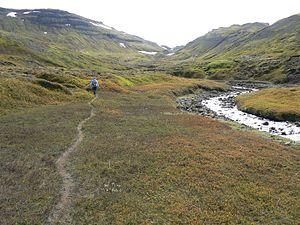
L'Islande, en forme longue la république d'Islande, est un pays insulaire d'Europe du Nord situé dans l'océan Atlantique. Géographiquement plus proche du continent américain du fait de sa proximité avec le Groenland, le pays est rattaché culturellement et historiquement à l'Europe. Ayant pour capitale et pour plus grande ville Reykjavik, son régime politique est une république parlementaire.
L'Islande est un pays insulaire de l'océan Atlantique Nord composé d'une île principale représentant 99,7 % de sa superficie autour de laquelle gravitent quelques petites îles et îlots, située sur la dorsale médio-atlantique dont elle représente la seule partie émergée. À une distance de 287 km au sud-est du Groenland, le pays se situe à quelques kilomètres au sud du cercle polaire arctique.
L'environnement en Islande est l'environnement du pays Islande, pays d'Europe.